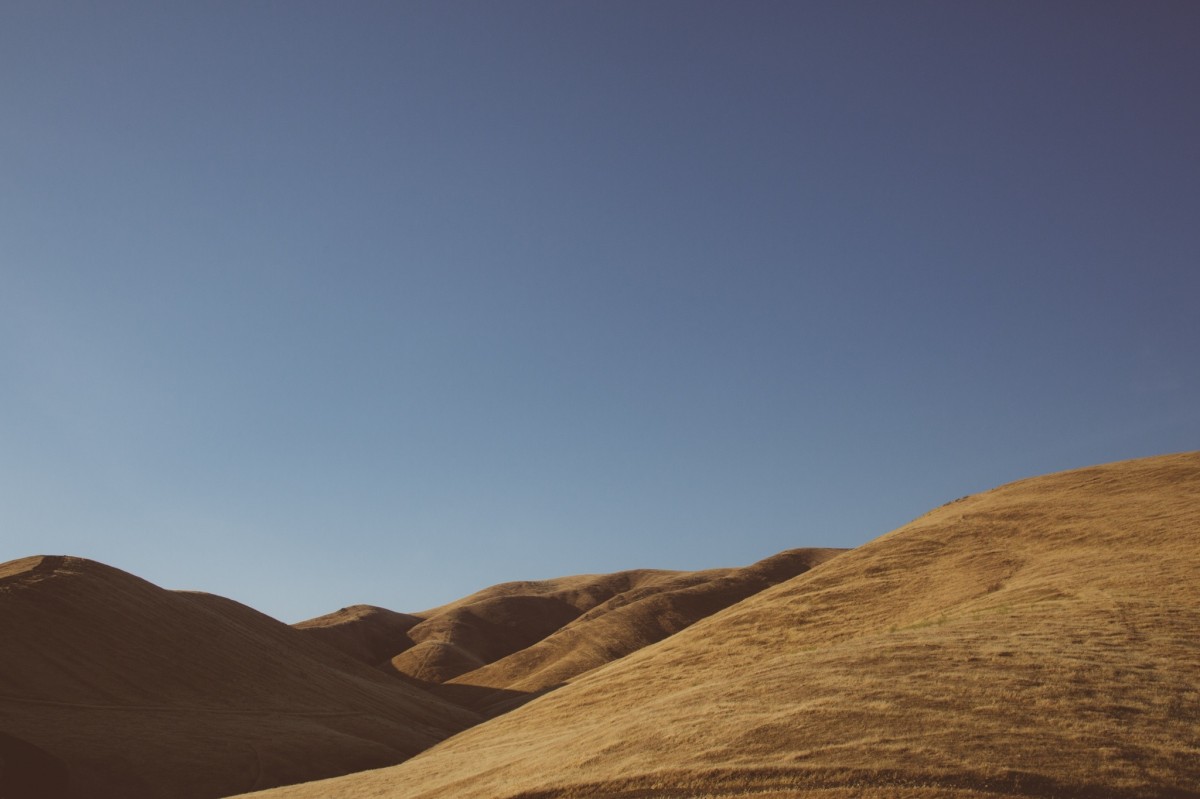
Tags: sand, horizon, mountain, sky, hill, arid, desert, dune, valley, plain, badlands, plateau, habitat, ecosystem, sahara, wadi, steppe, erg, natural environment, geographical feature